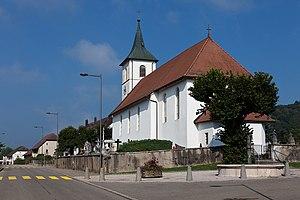
L'église paroissiale Saint-Germain à Damvant avec une fontaine circulaire (Haute-Ajoie, JU)